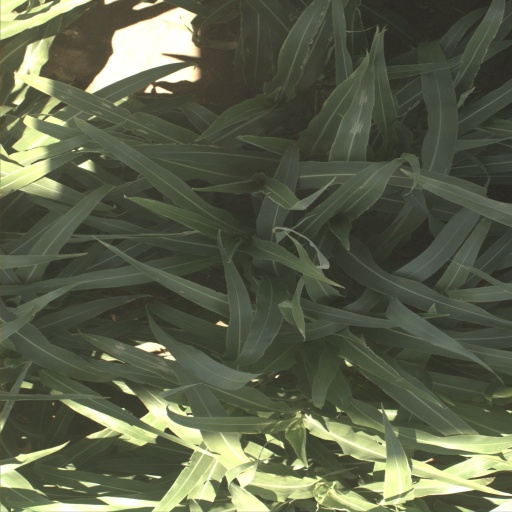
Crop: sorghum